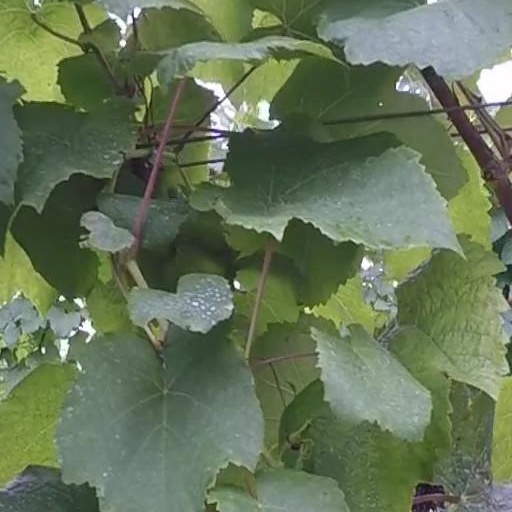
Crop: grape